Mazurkas, Op. 24 (Chopin)

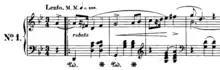
Mazurka, Op. 24 No. 1 Chopin

The first mazurka of the Op. 24 set is in G minor with a tempo marking of Lento. The piece soon modulates to the relative major key (B-flat major) which soon shifts to a closely related key, E-flat major.